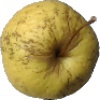
Label: Apple Golden 1